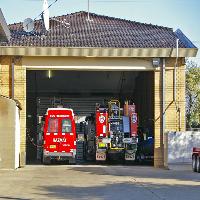
Weather: sun or clear